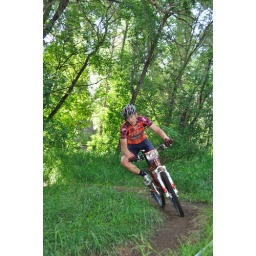
From the Edmonton Canada Cup mountain bike race, July 11th, 2010 in Edmonton, Alberta, Canada.